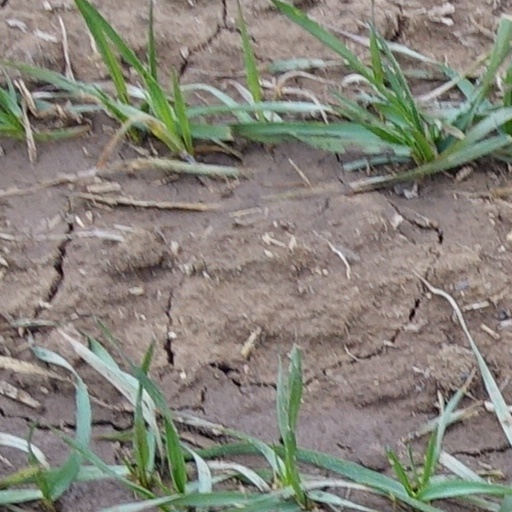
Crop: wheat